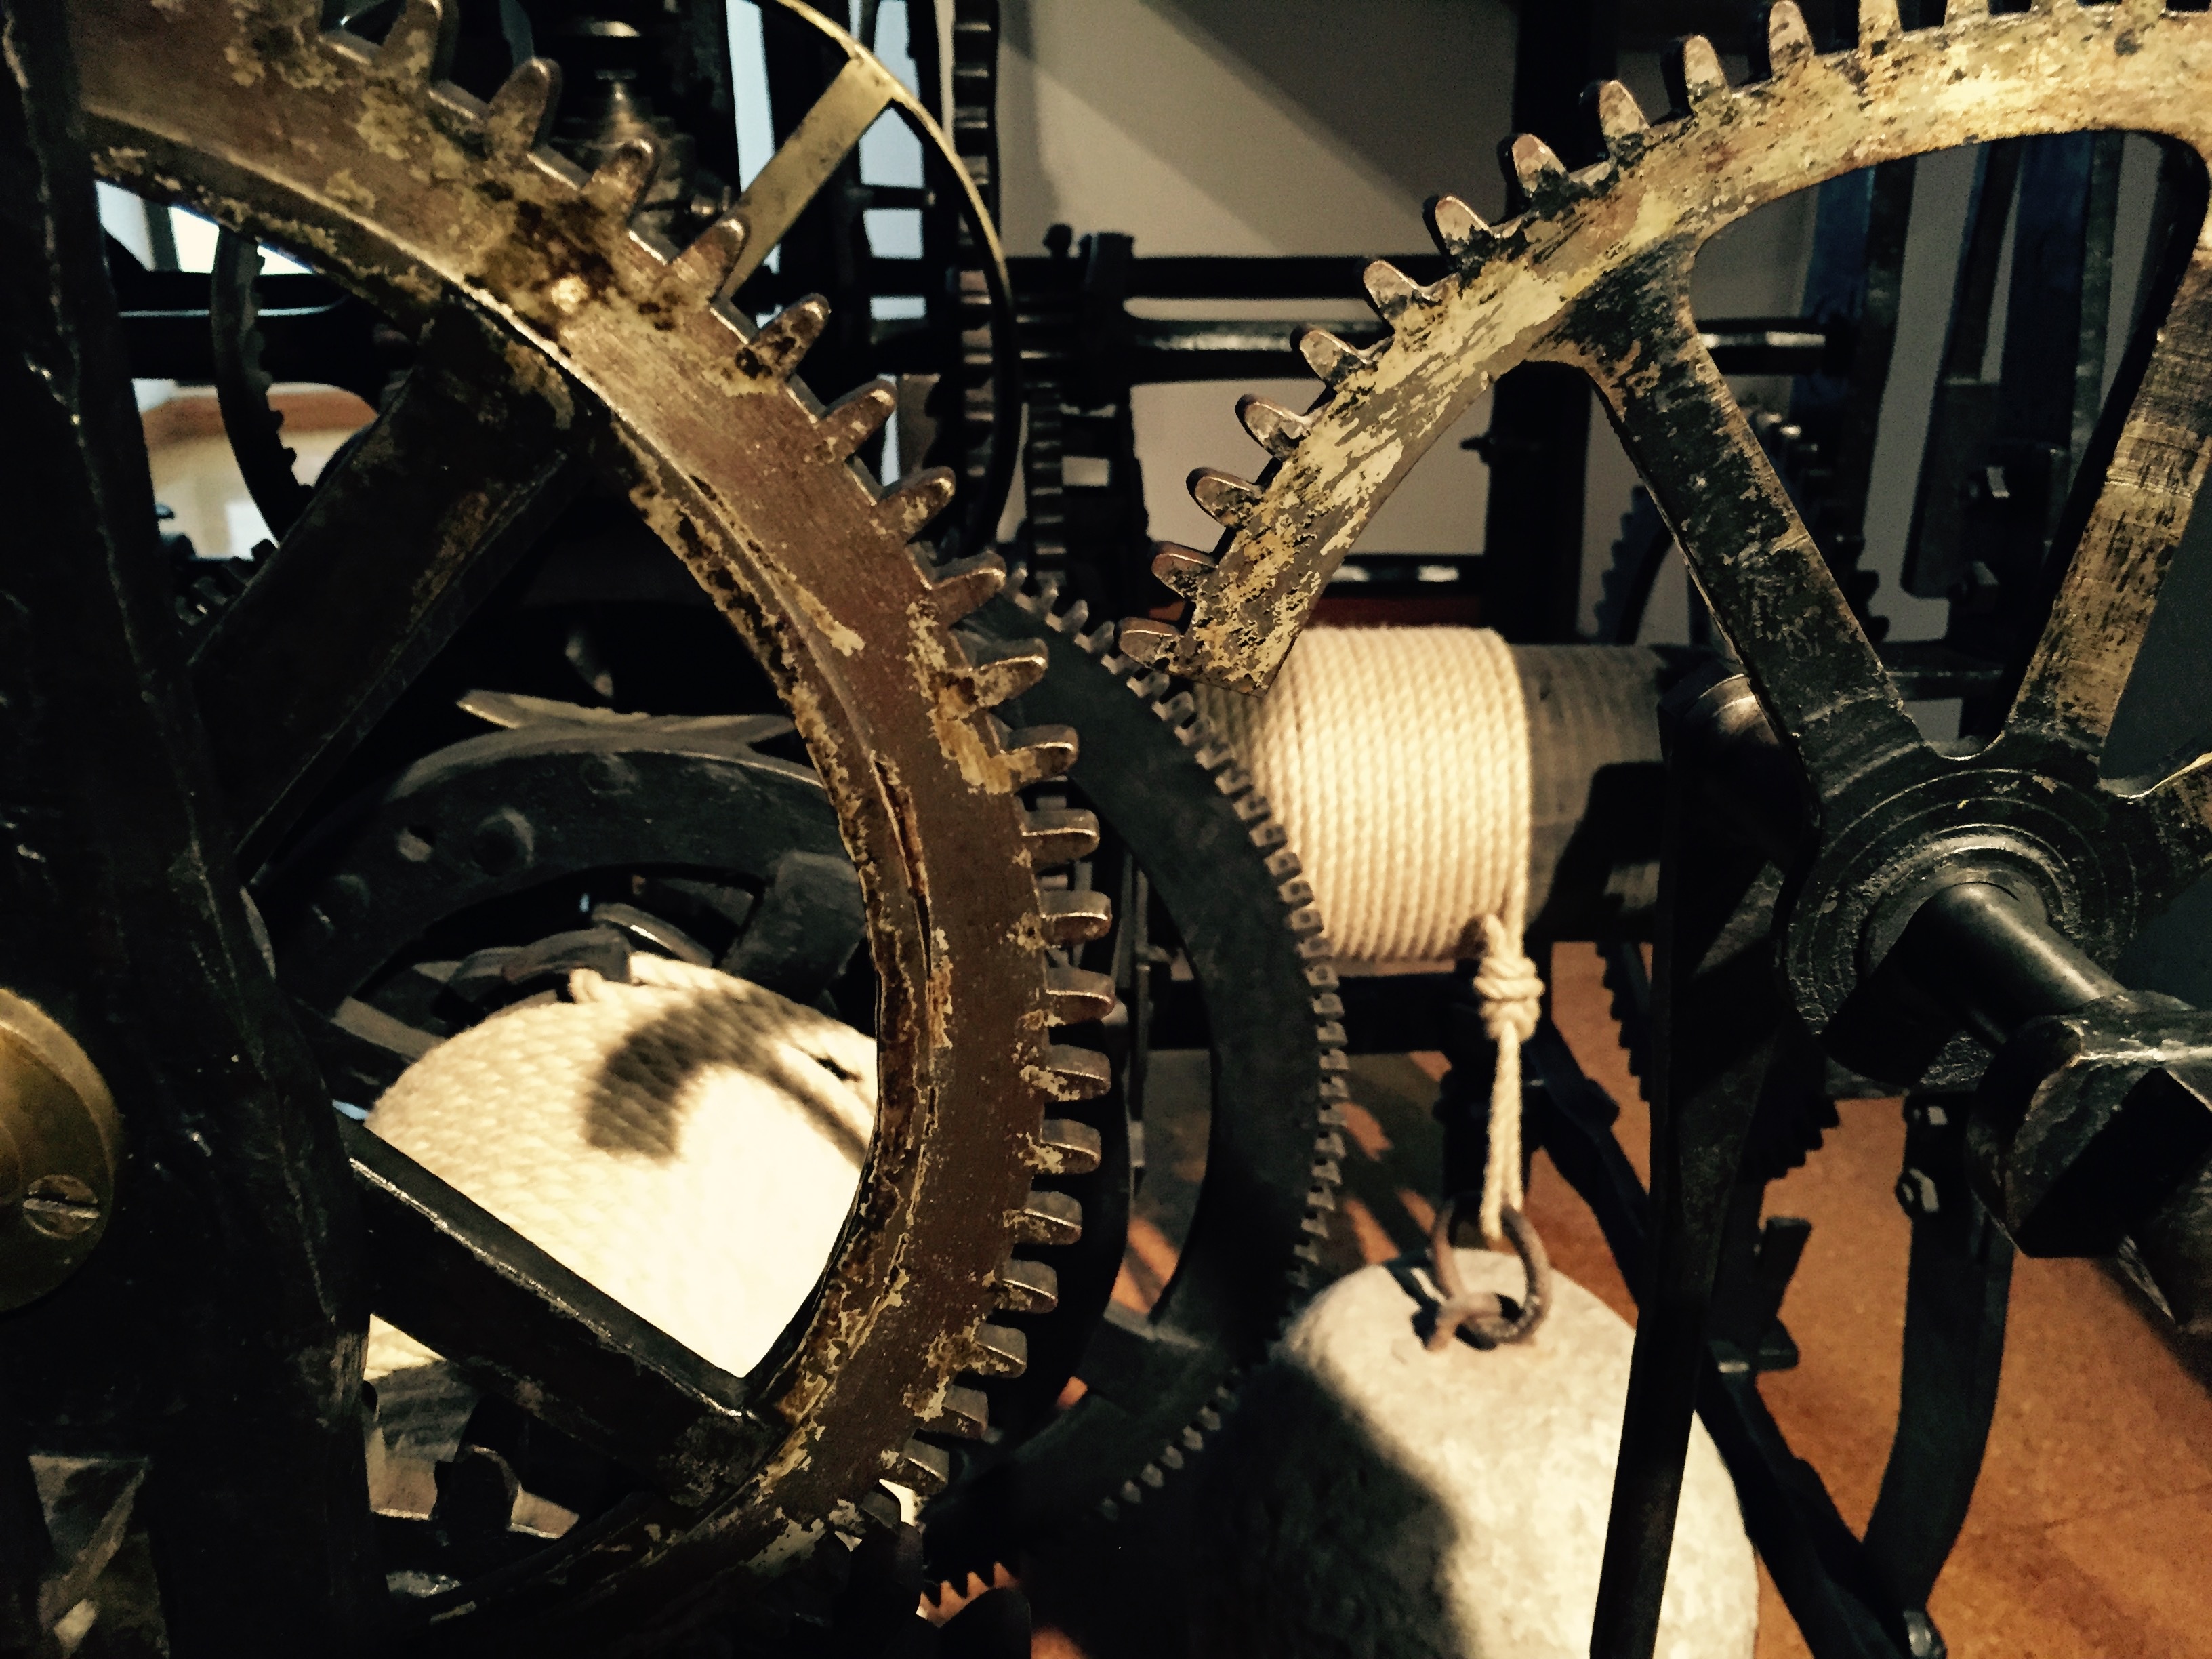
wheel, vehicle, tire, engine, automotive tire, aircraft engine